Interbike

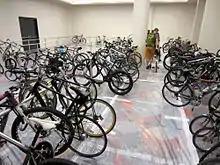
Interbike bike parking. People can park their bike for free in a specially designated area during the show

Although not officially part of the show, a "Mobile Social" bike ride has been organized for the past few years during one evening of the indoor Expo. Typically, more than one hundred cyclists gather outside the main entrance of the convention center—many riding and showing off custom-built bicycles and gear—to cruise down the Las Vegas Strip.